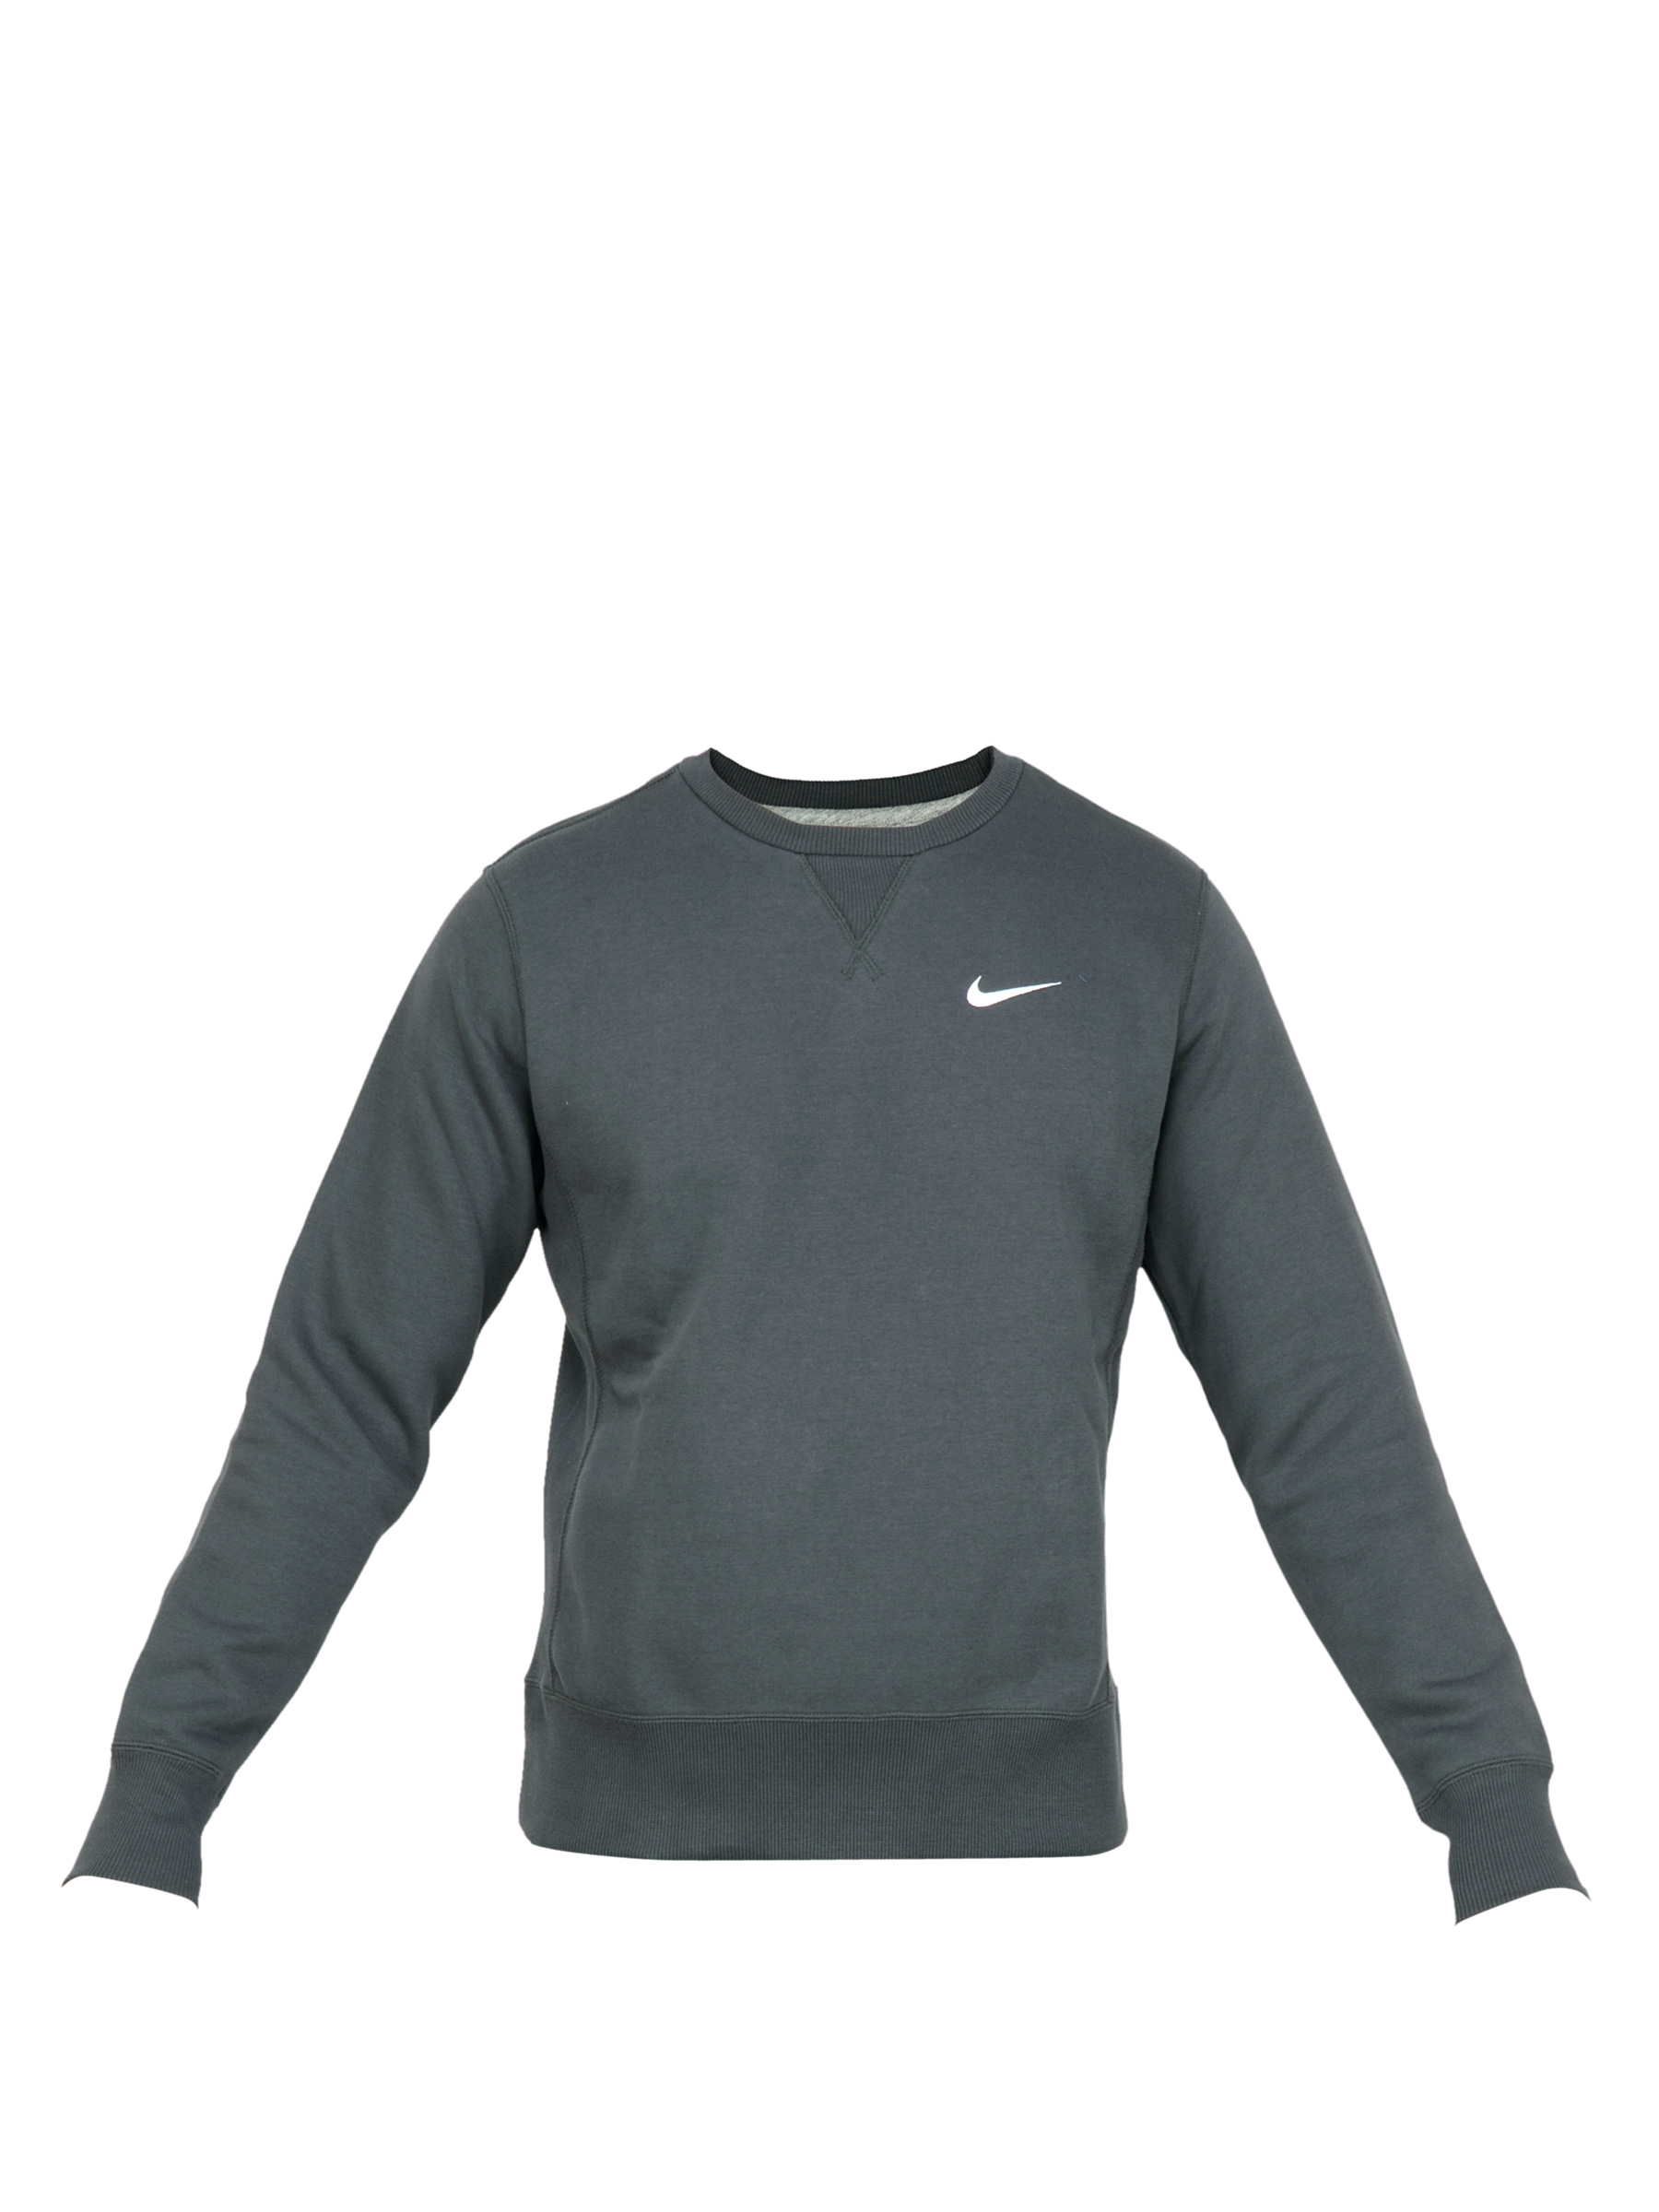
Nike Men AS Squad Fleec LS Crew Grey Sweatshirt
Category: Apparel / Topwear / Sweatshirts
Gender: Men
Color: Grey
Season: Fall 2011
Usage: Casual